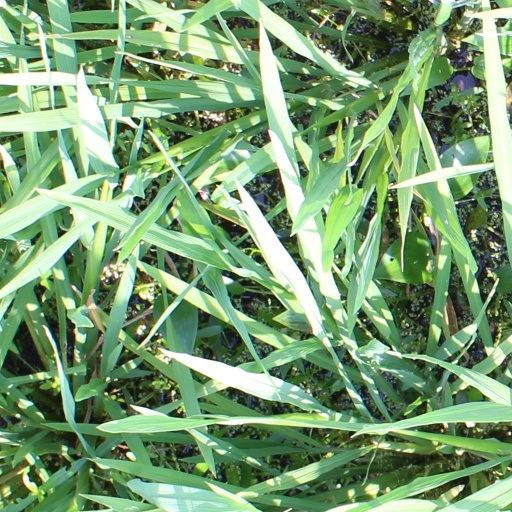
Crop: rice